Pilot decision making

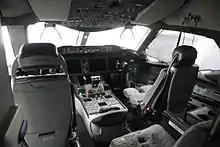
With the advancement in aviation technology, pilots fall into automation bias

The advancement in technology has enabled tasks that are too complex for humans and extended human capabilities. Automation such as GPS, traffic alert, and autopilot, has been incorporated into aviation and has become one of the prime resources for critical decision making. With the sophistication and accuracy of current technology, humans have been relying on it excessively, which results in automation bias. Referenced from Human-Computer Studies, an experiment was conducted to measure the effects of automation bias on decision making. Two control groups were selected to monitor a specific task, with the first group having access to reliable automation aid and the second group with no access to aid. The results showed that the second group in non-automated settings outperformed their counterpart. The first group made more errors when not explicitly prompted by automation, moreover, they followed the instruction of automation even when it contradicted their decision. This experiment shows the example of automation bias and participants' high degree of obedience to automation. Automation bias can lead to critical errors in pilot decision making, as it is one of the many difficulties in today's digital age.